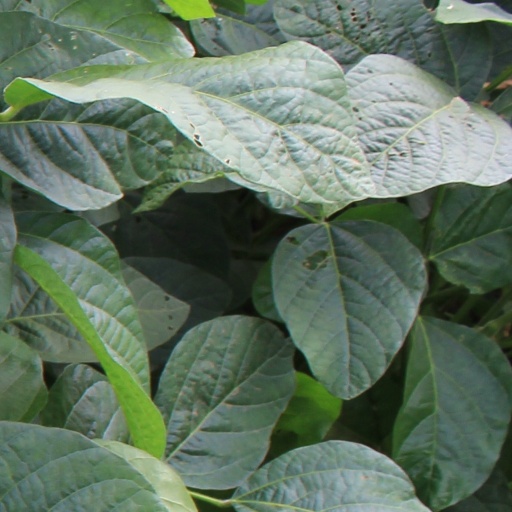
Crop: soybean